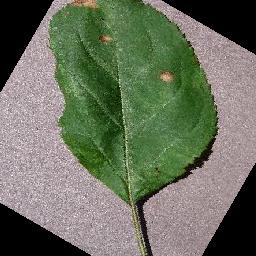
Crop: apple
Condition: black_rot